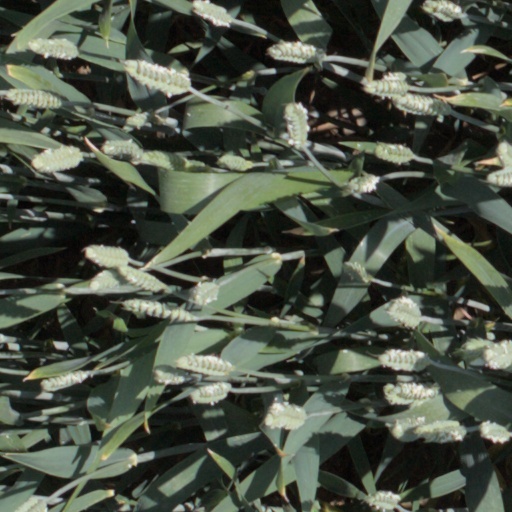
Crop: wheat